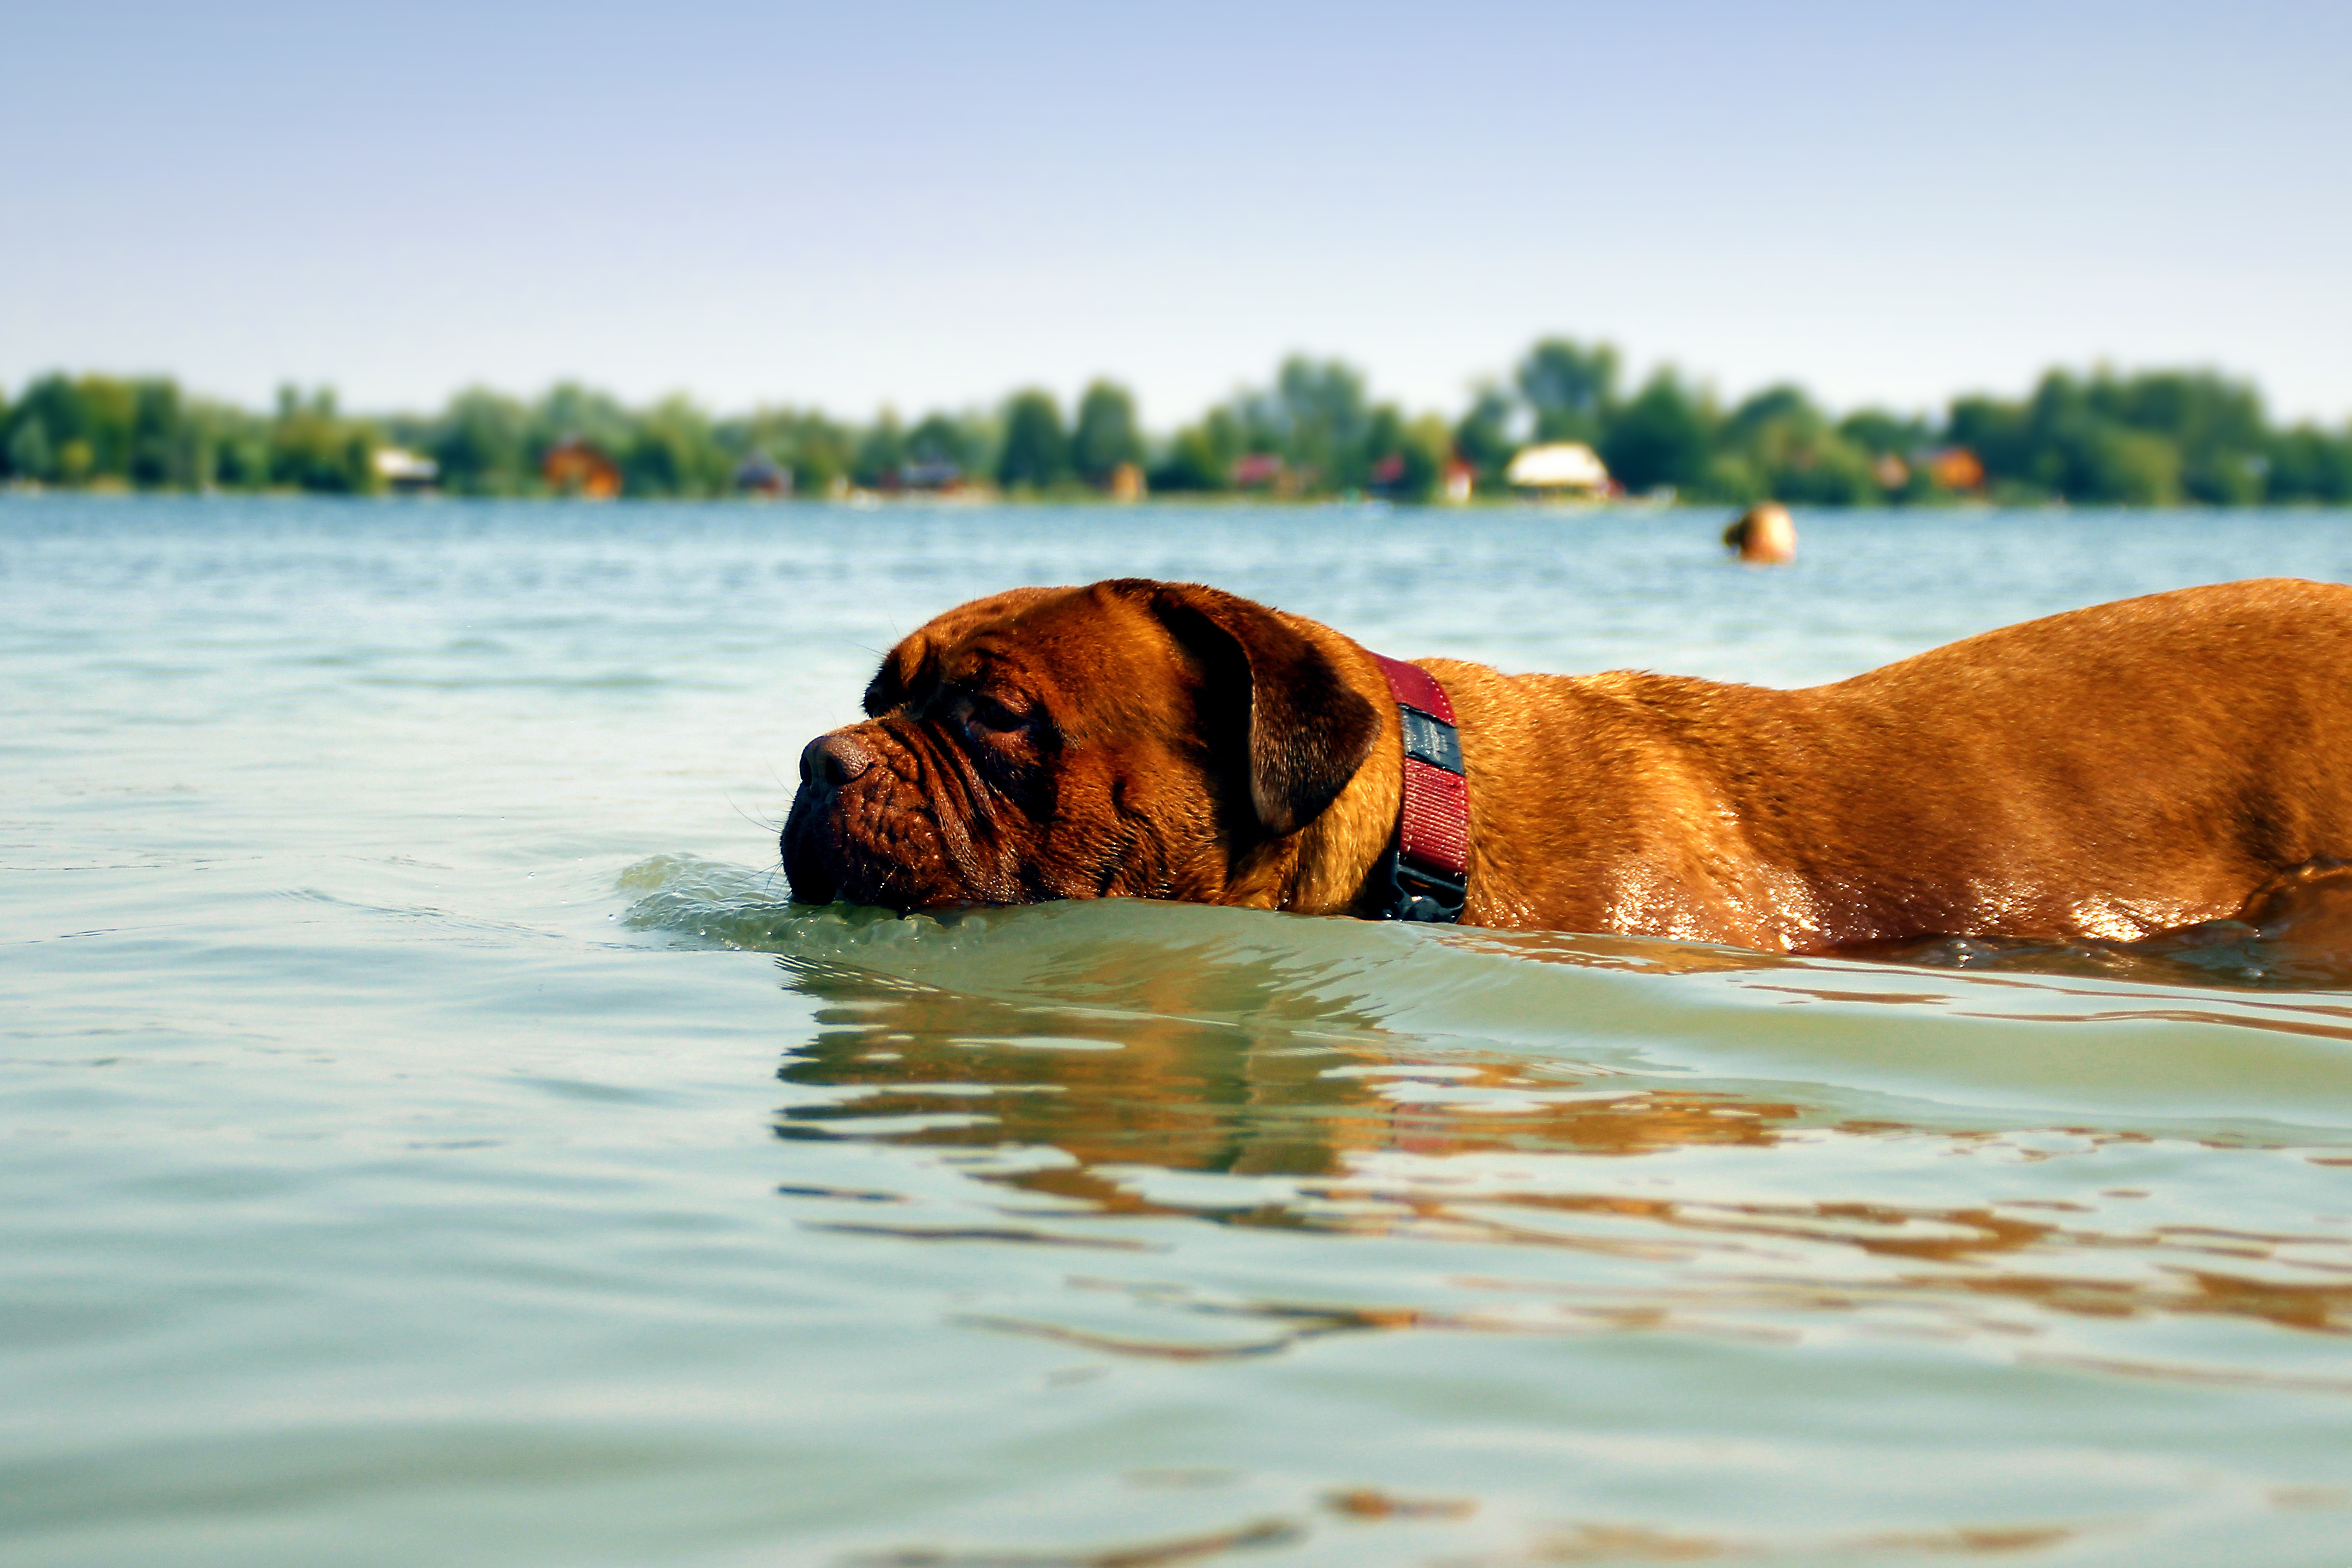
beach, sea, water, nature, play, lake, wet, puppy, dog, animal, cute, river, summer, swim, pet, young, mammal, playful, de, fun, french, happy, vertebrate, labrador retriever, bordeaux, retriever, bathing, muddy, mastiff, dogue, zertovne, my friend, dog like mammal, the activities of the